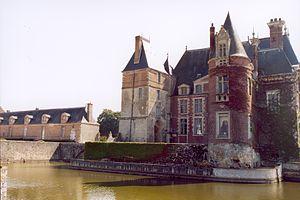
La Bussière est une commune française, située dans le département du Loiret, en région Centre-Val de Loire, à 150 km au sud de Paris.
Le Loiret est un département touristique pour sa richesse patrimoniale historique et naturelle.